Skyote Aeromarine Skyote

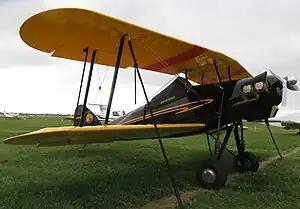
Skyote on display in 2016

The Skyote Aeromarine Skyote (sometimes written "Skyotë", and pronounced either "Sky-oh-tee" or "Sky-yoat") is a single-engine, single-seat sport biplane designed in the 1970s in the United States and marketed as plans and kits for homebuilding.